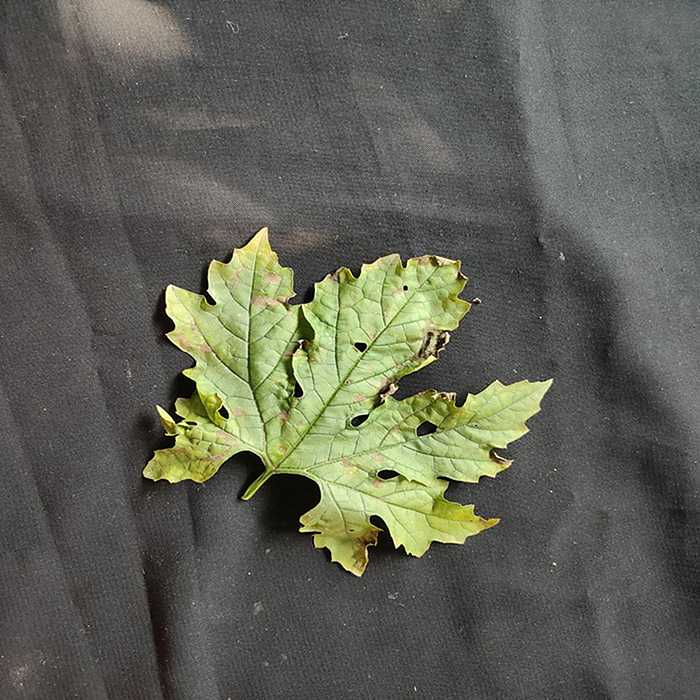
Plant: Bitter Gourd
Label: Downey mildew